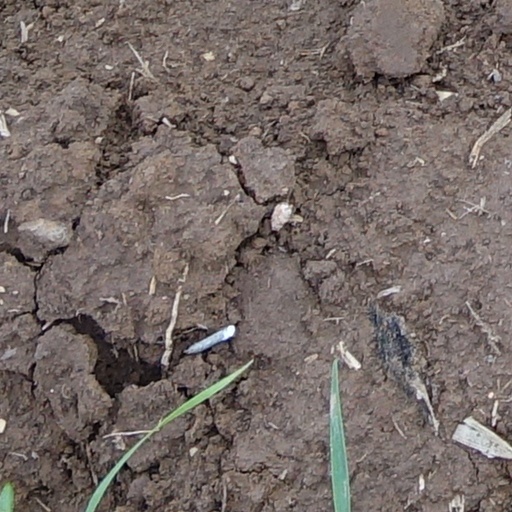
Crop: wheat